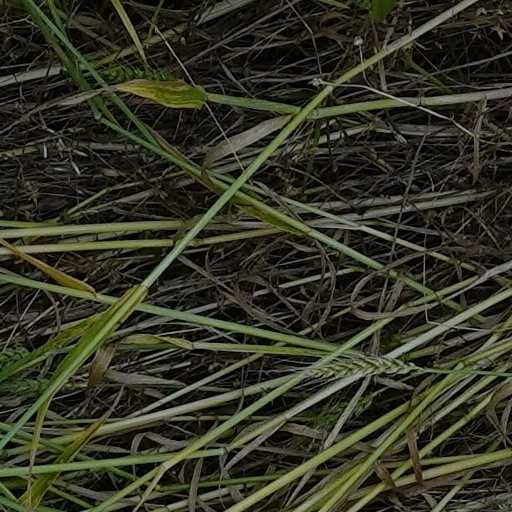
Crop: wheat